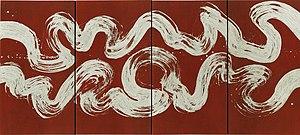
Peinture extraite de la série des ""Maîtres flamands"""
Fabienne Verdier, née le 3 mars 1962 à Paris, est une artiste peintre française. Après des années d'étude en Chine, elle vit et travaille en France.